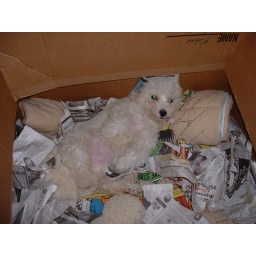
Baby Lucy spent her first few nights sleeping in a cushy box filled with newspaper and a comforter.